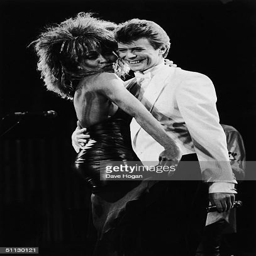
rock artist and rhythm and blues artist perform on stage